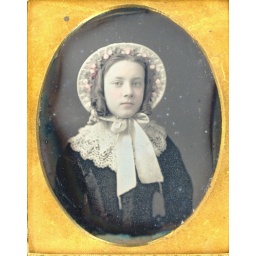
1/9 Plate daguerreotype of a pretty little girl in her pink bonnet. I love her large sausage curls.